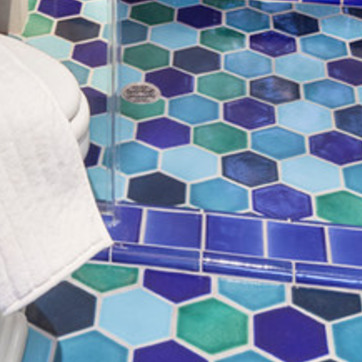
Material: tile